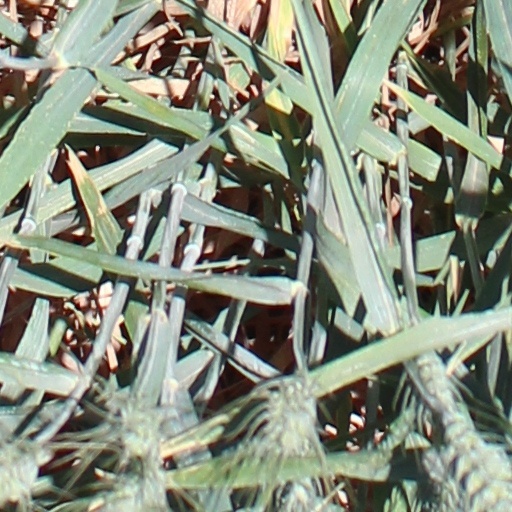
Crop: wheat